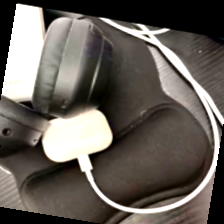
Label: no bracelet mod